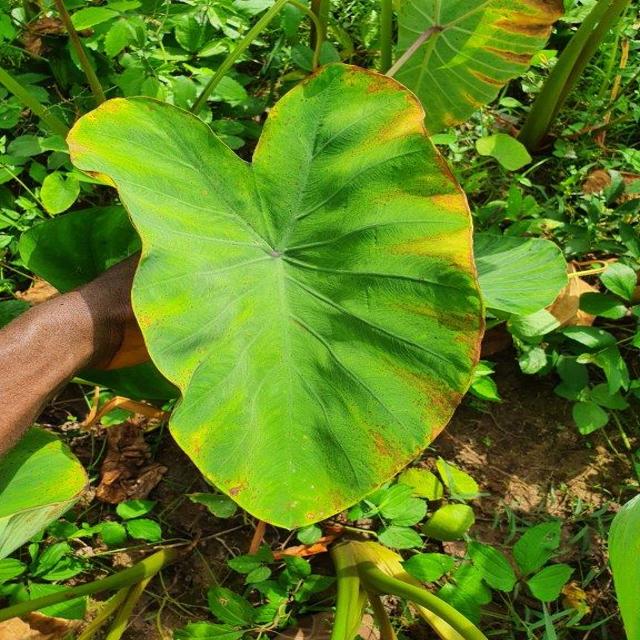
Label: Mid_Blight